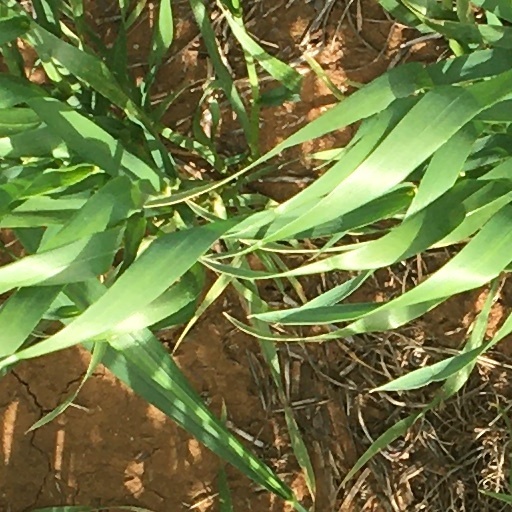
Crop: wheat